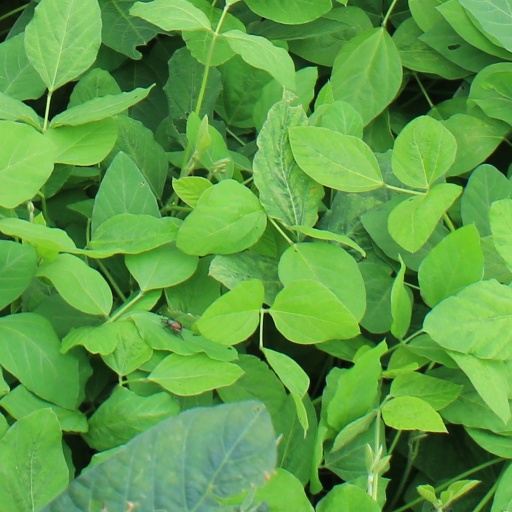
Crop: soybean